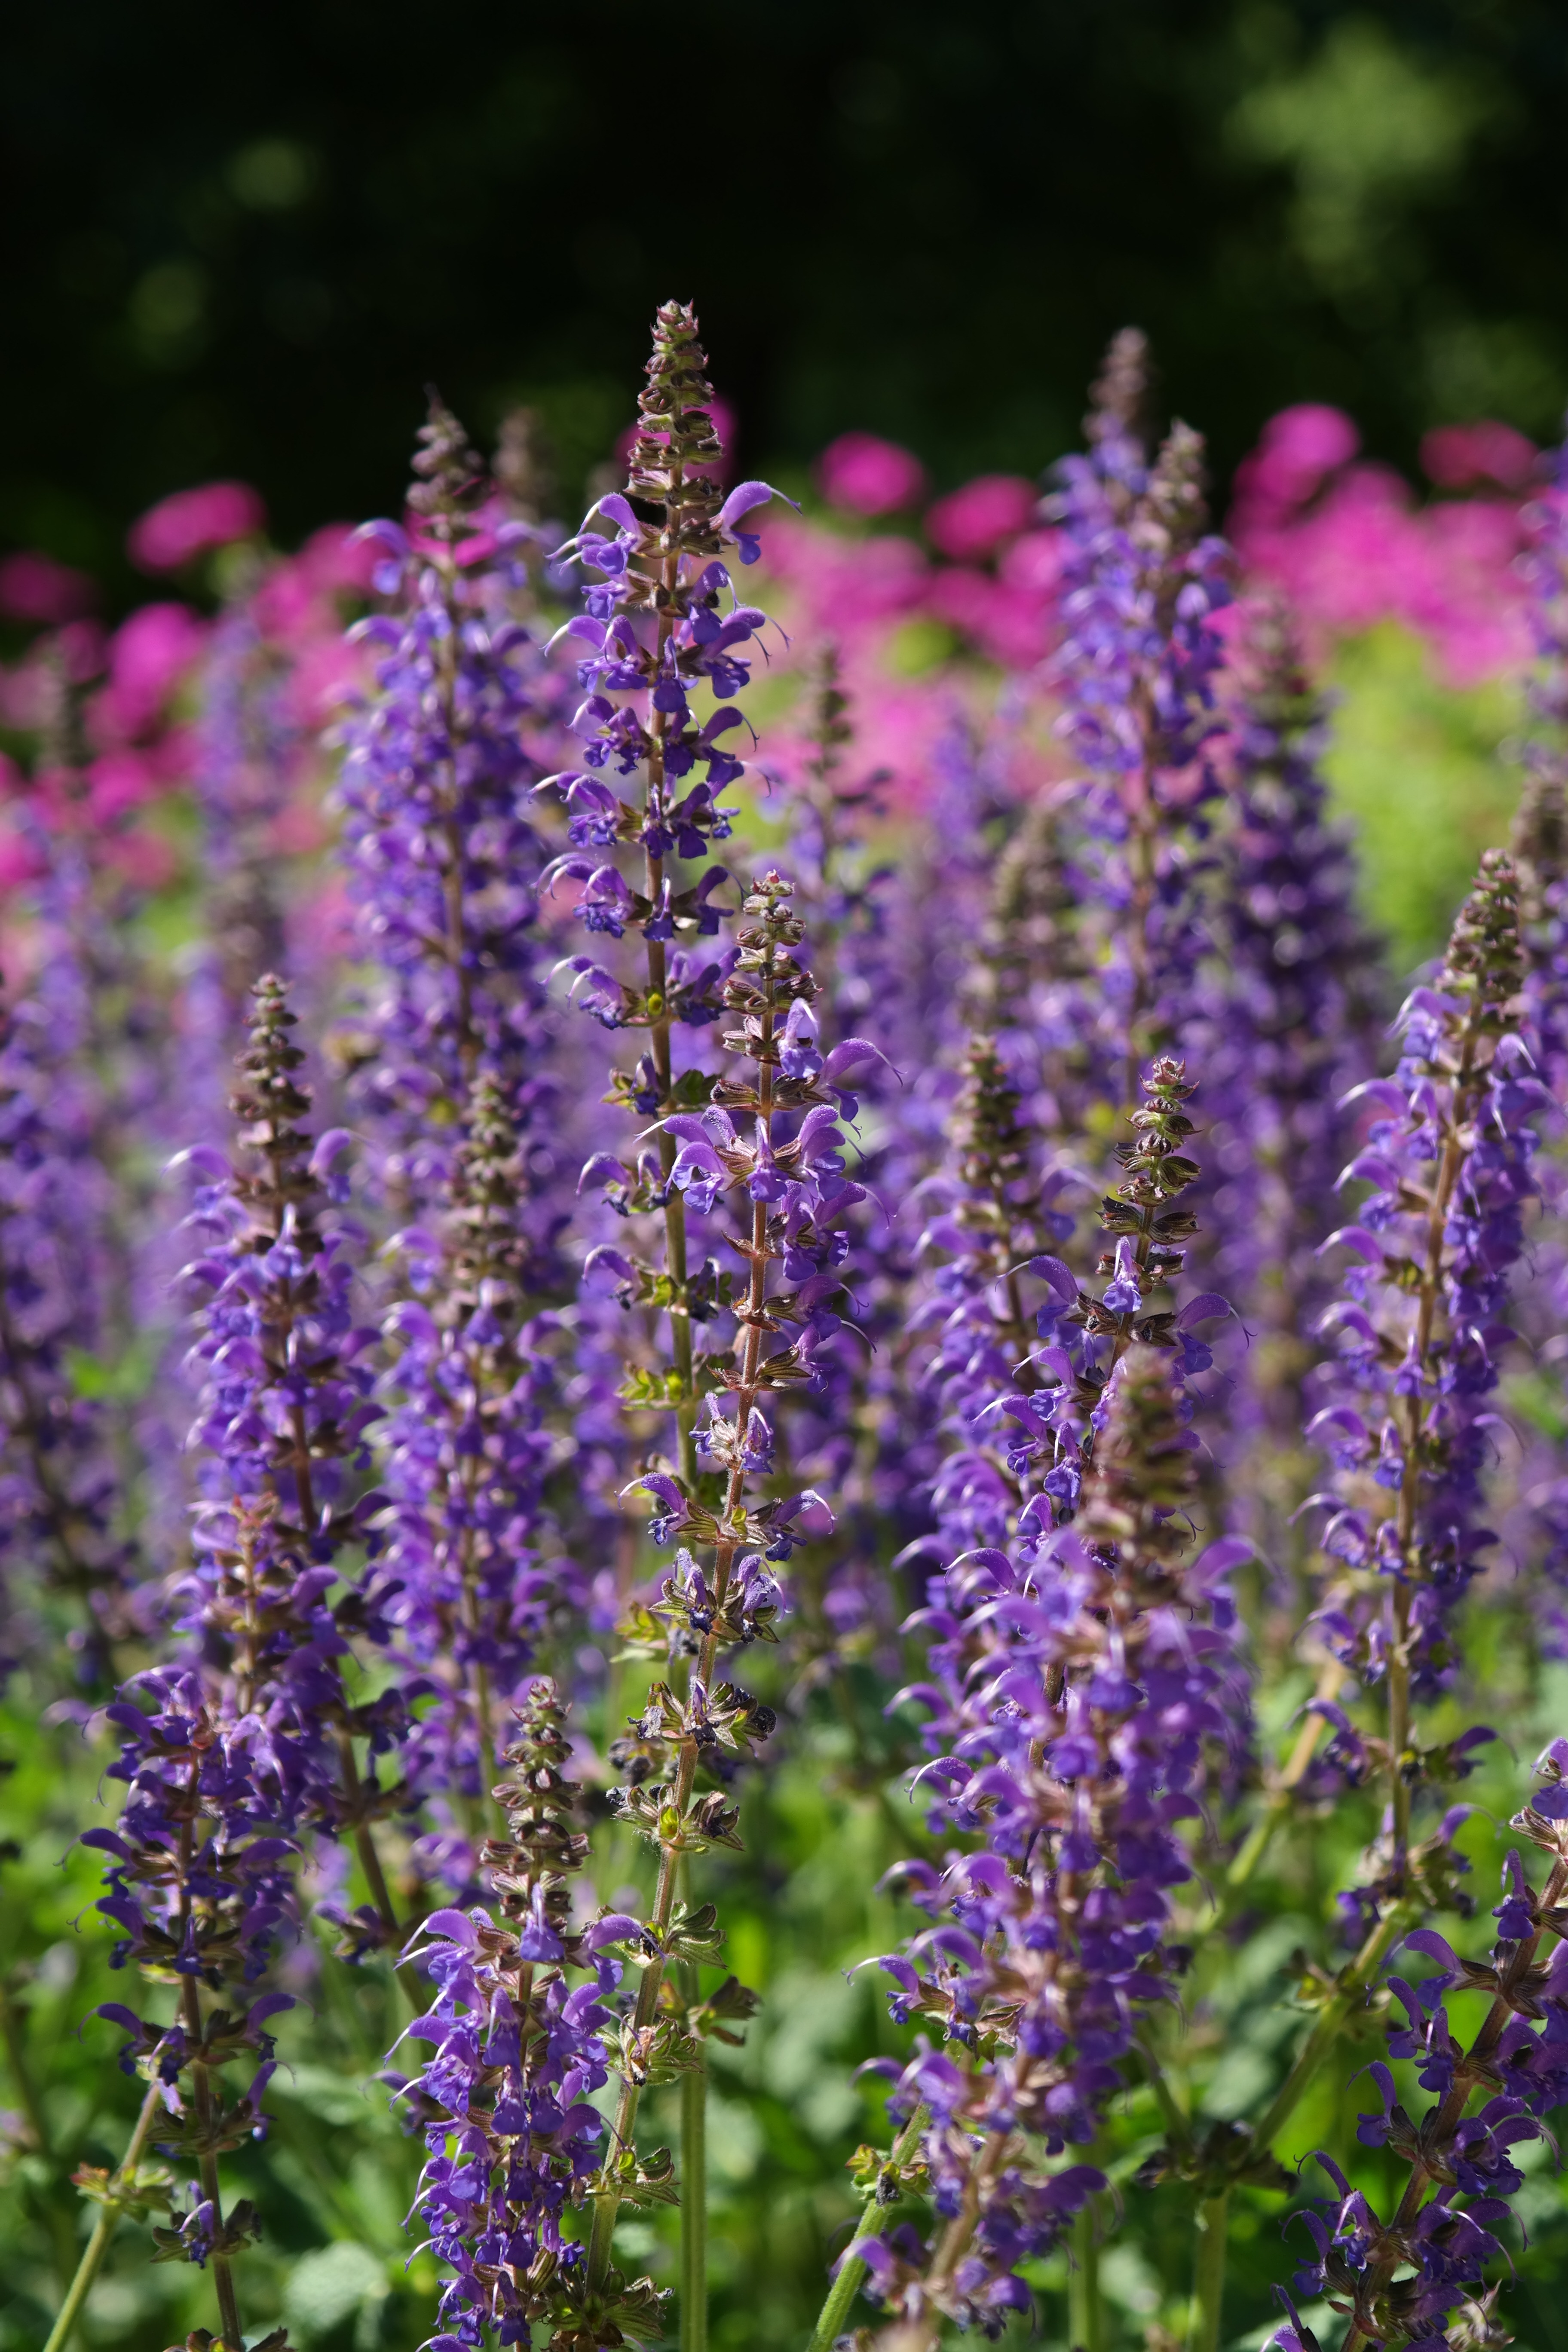
blossom, plant, meadow, flower, purple, bloom, spring, herb, color, botany, blue, colorful, flora, lavender, wildflower, pointed flower, sage, shrub, violet, salvia, fragrant, flowering plant, lamiaceae, flo, wild sage, sage way, salvia pratensis, annual plant, land plant, english lavender, hyssopus, loosestrife and pomegranate family